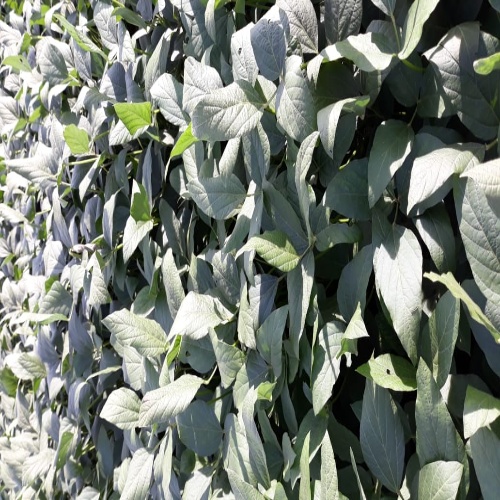
Label: Diabrotica_speciosa